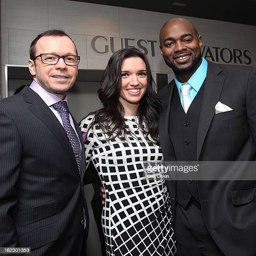
actor and person attend premiere screening